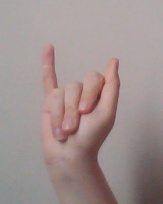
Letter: meem